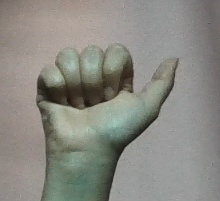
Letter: dhad